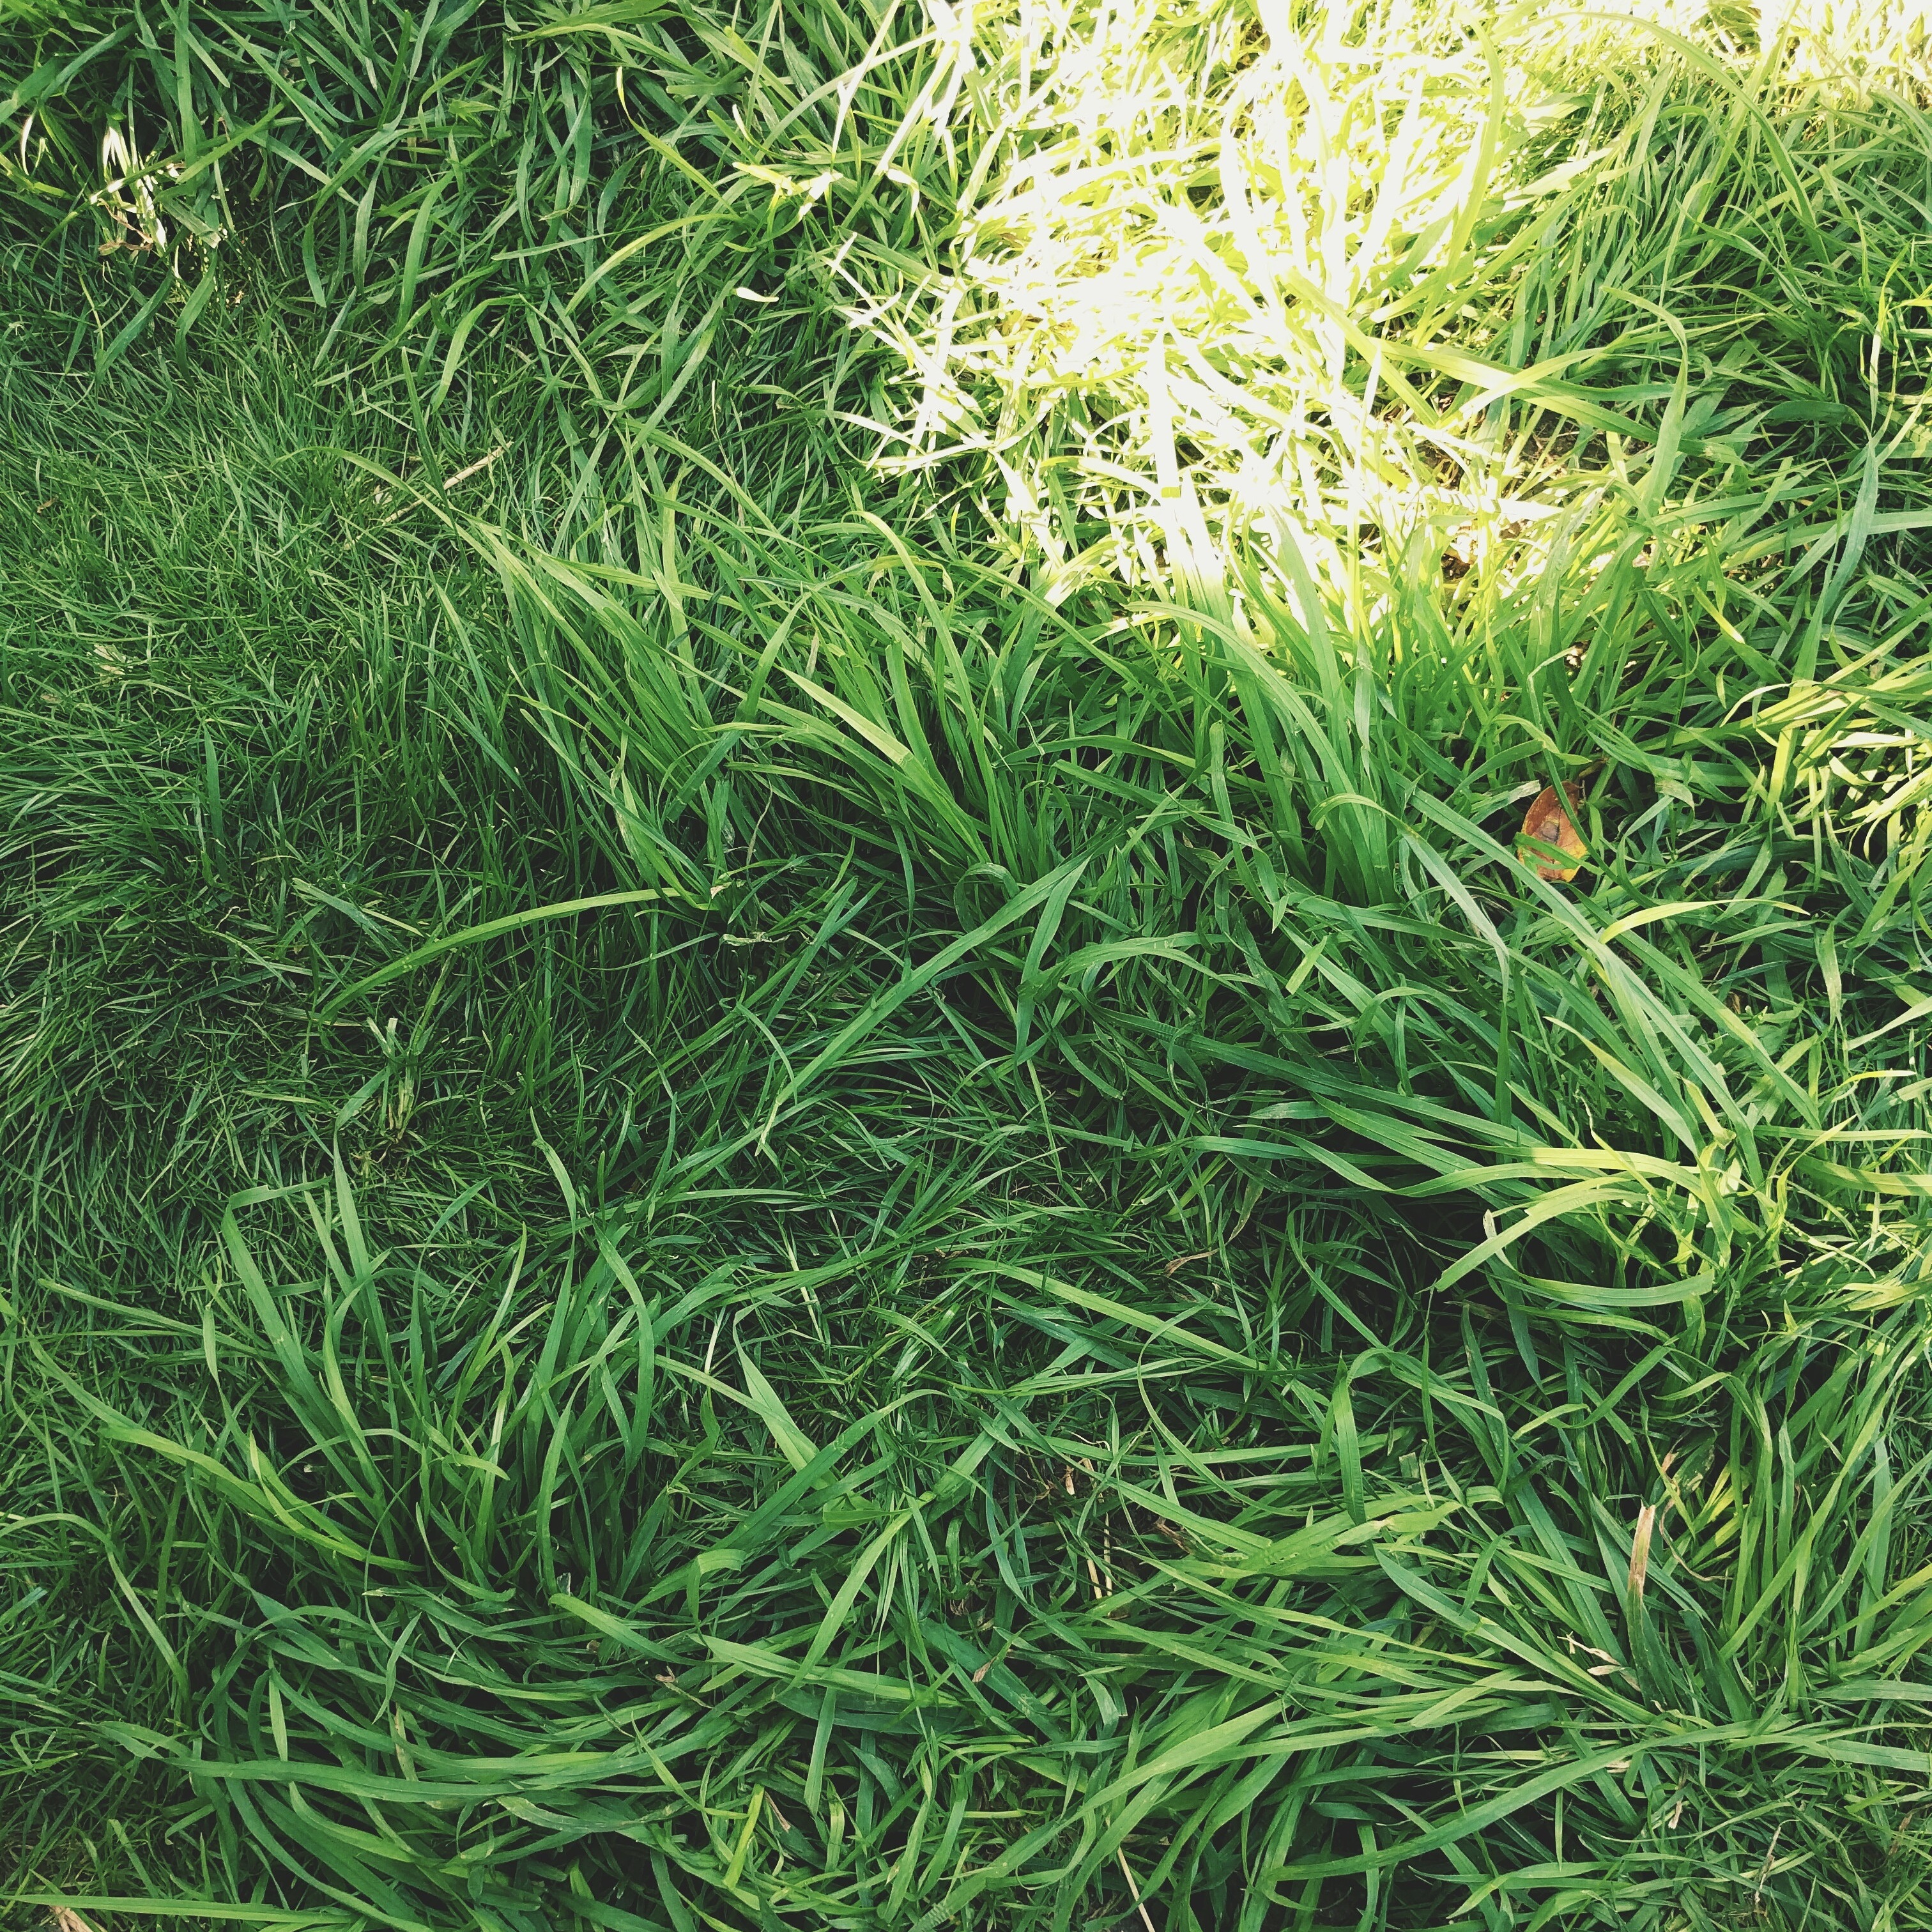
grass, plant, lawn, flower, green, herb, chives, flooring, flowering plant, artificial turf, grass family, land plant, fines herbes